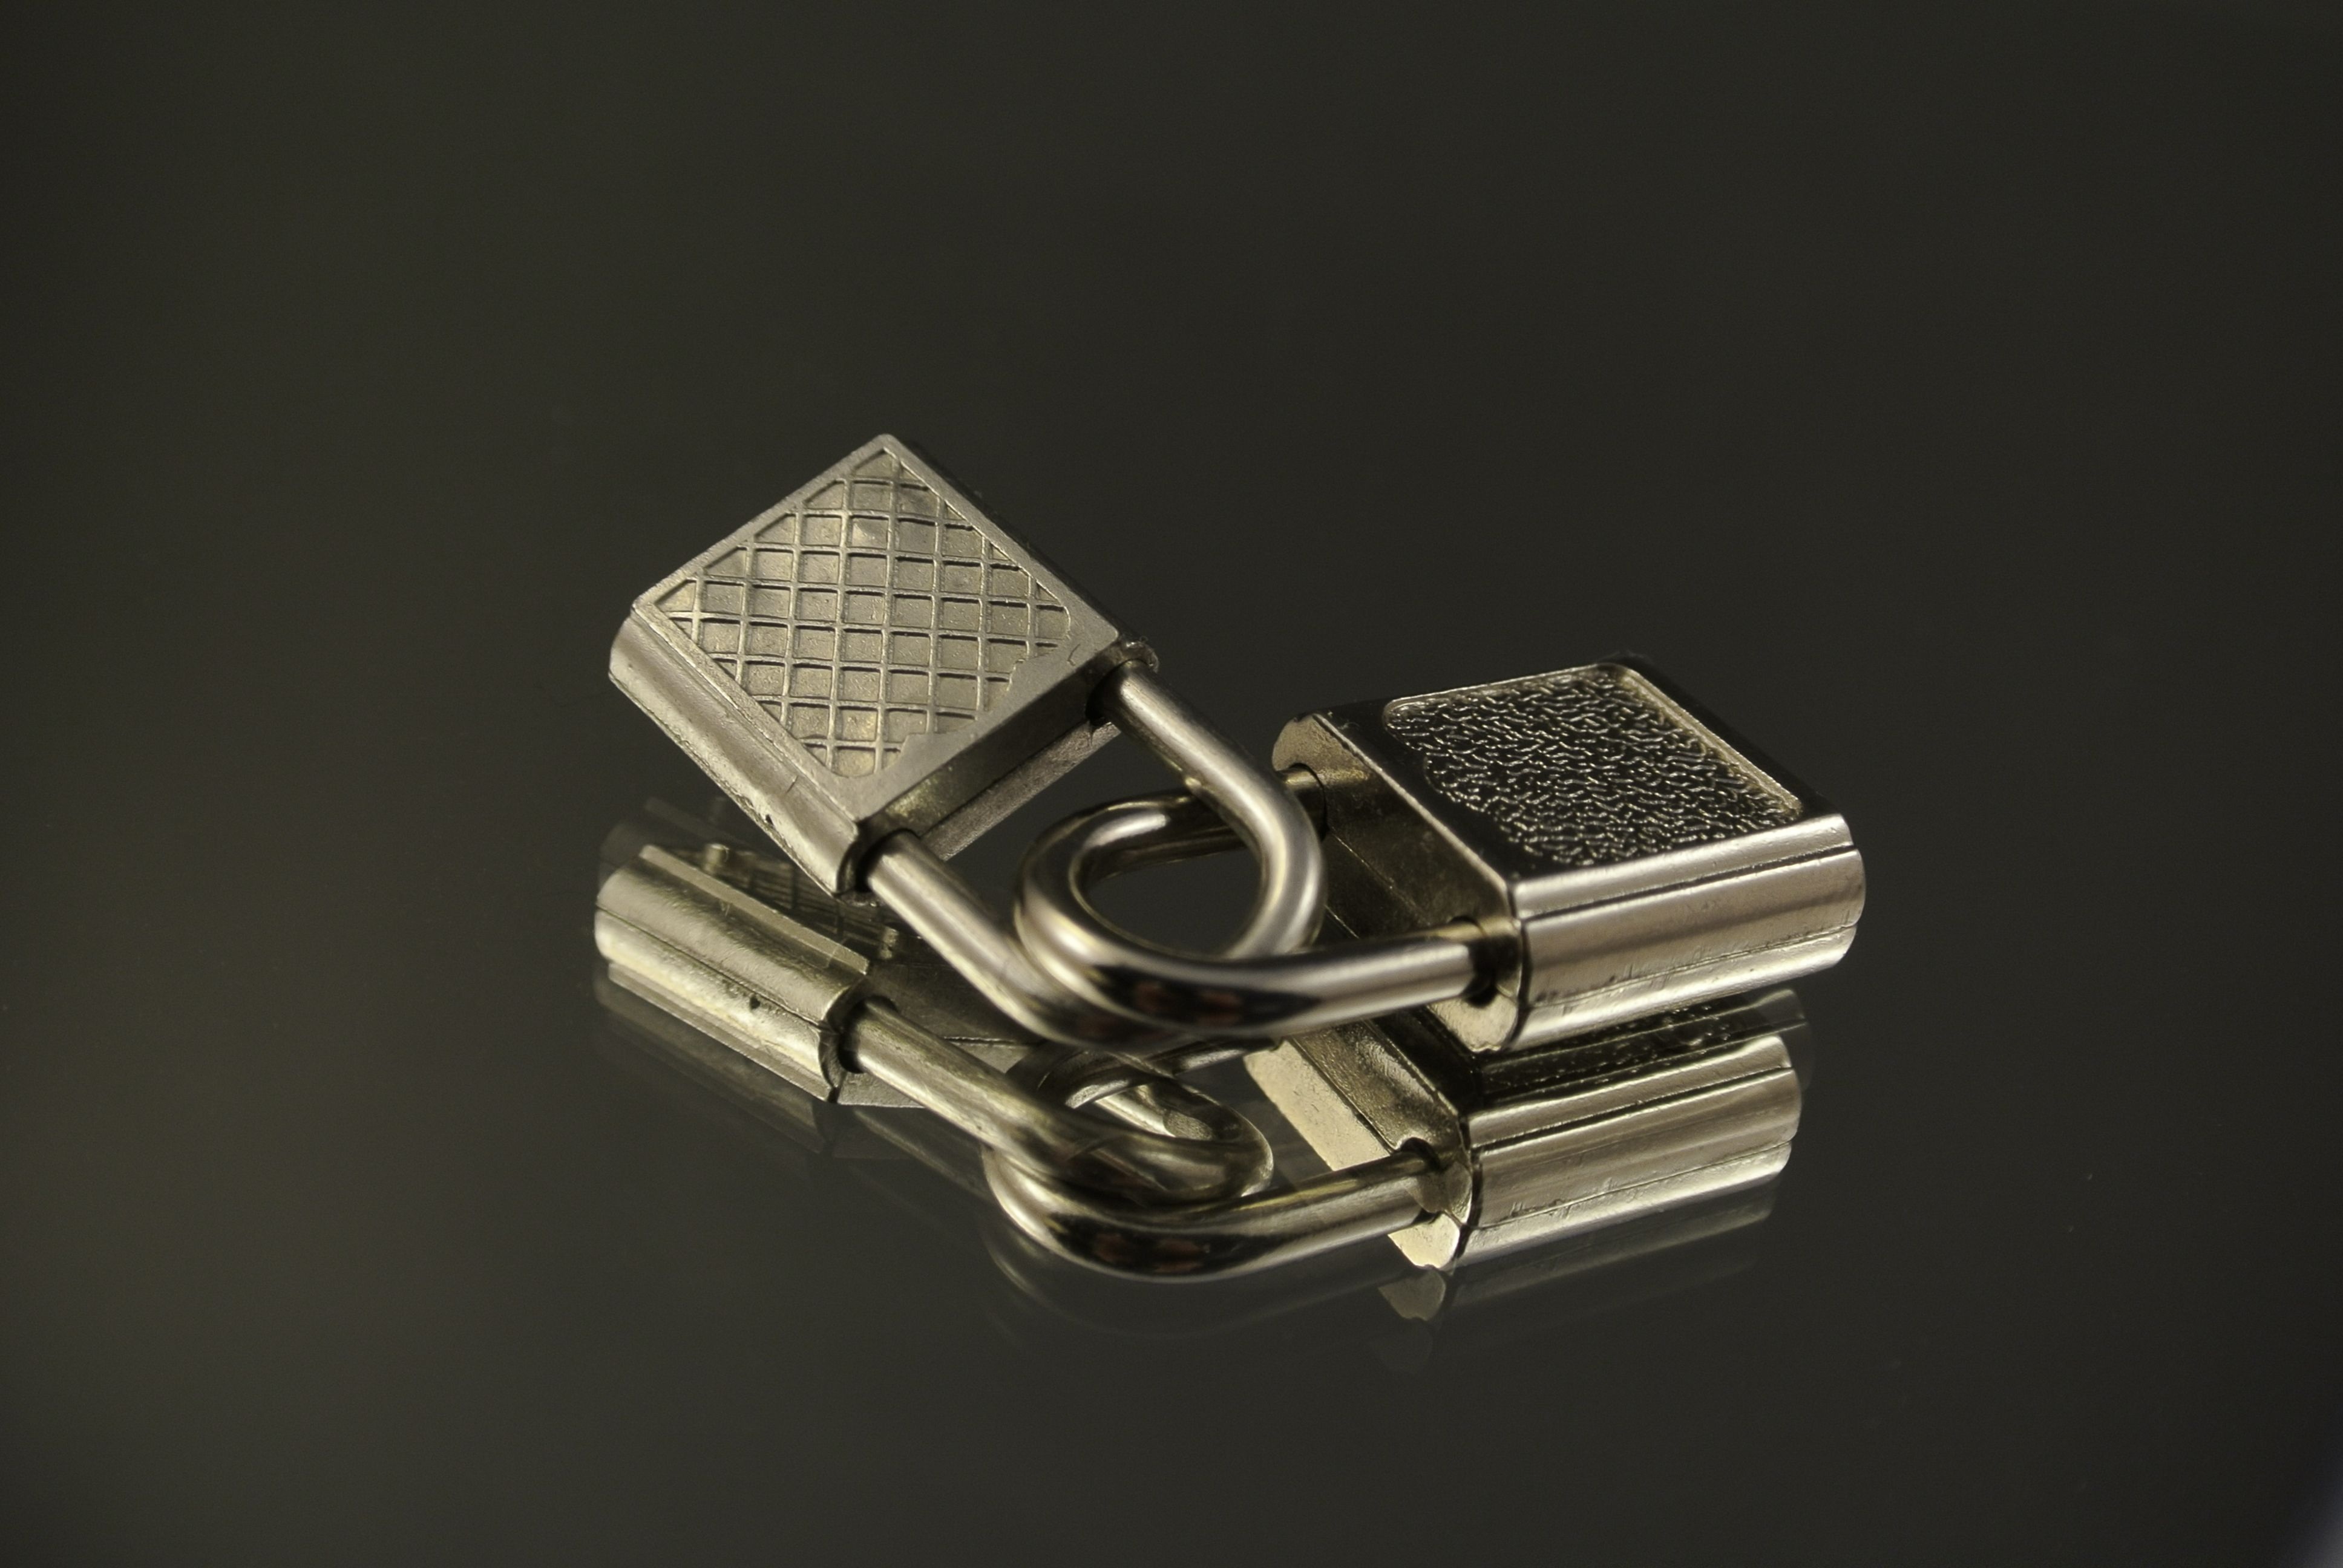
hand, metal, jewellery, silver, castles, into each other, buckle, devoured, fashion accessory, cufflink